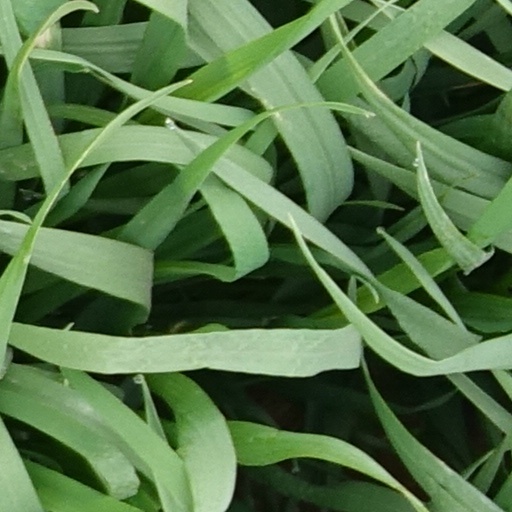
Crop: wheat